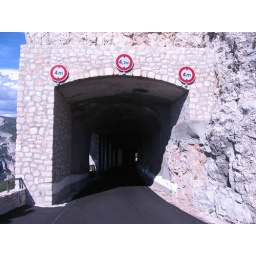
More canyon shots from a tunnel in the side of a mountain